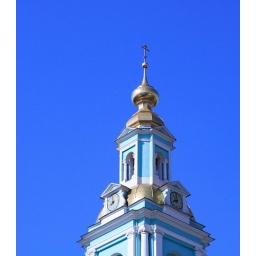
chapel tower in city center on sky background